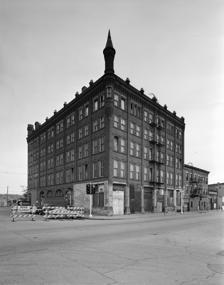
Building: Bishop's Block
Country: United States of America
Year built: 1887
United States historic place Bishop's Block U.S. National Register of Historic Places U.S. Historic district Contributing property Show map of Iowa Show map of the United States Location 90 W. Main St. Dubuque, Iowa , United States Coordinates 42°29′40″N 90°39′49″W / 42.49444°N 90.66361°W / 42.49444; -90.66361 Area less than one acre Built 1887 Architect Franklin D. Hyde Architectural style Romanesque Revival Part of Old Main Street Historic District ( ID83000356 ) NRHP reference No. 94000477 Added to NRHP May 19, 1994 The Bishop's Block , also known as the Bishop's Block Apartments , is a historic building located in Dubuque, Iowa , United States . It was individually listed on the National Register of Historic Places in 1994. It was included as a contributing property in the Old Main Street Historic District in 2015. History The building significance is derived from its association with its architect, Franklin D. Hyde. He was a Dubuque architect known for his residential designs. Considered his best work, Hyde designed the building in the Romanesque Revival style. It was completed in 1887 and the exterior is composed of brick.  The building measures 75.5 feet (23 m) tall and rises five floors. At one time the building had a distinctive turret on its northwest corner, which was destroyed by lightning in July 2011. The building was commissioned by John Hennessy , the third bishop of the Catholic Diocese of Dubuque , and derives its name from him. He was involved in speculative real estate and business ventures in the Dubuque area, and he built or  acquired numerous buildings around the city. This building was first occupied by wholesale grocer Marshall M. Walker. After five years, the John T. Hancock Company was housed here. The Western Grocery Company occupied the building from 1908 into the 1950s. It has subsequently been renovated into apartments. References